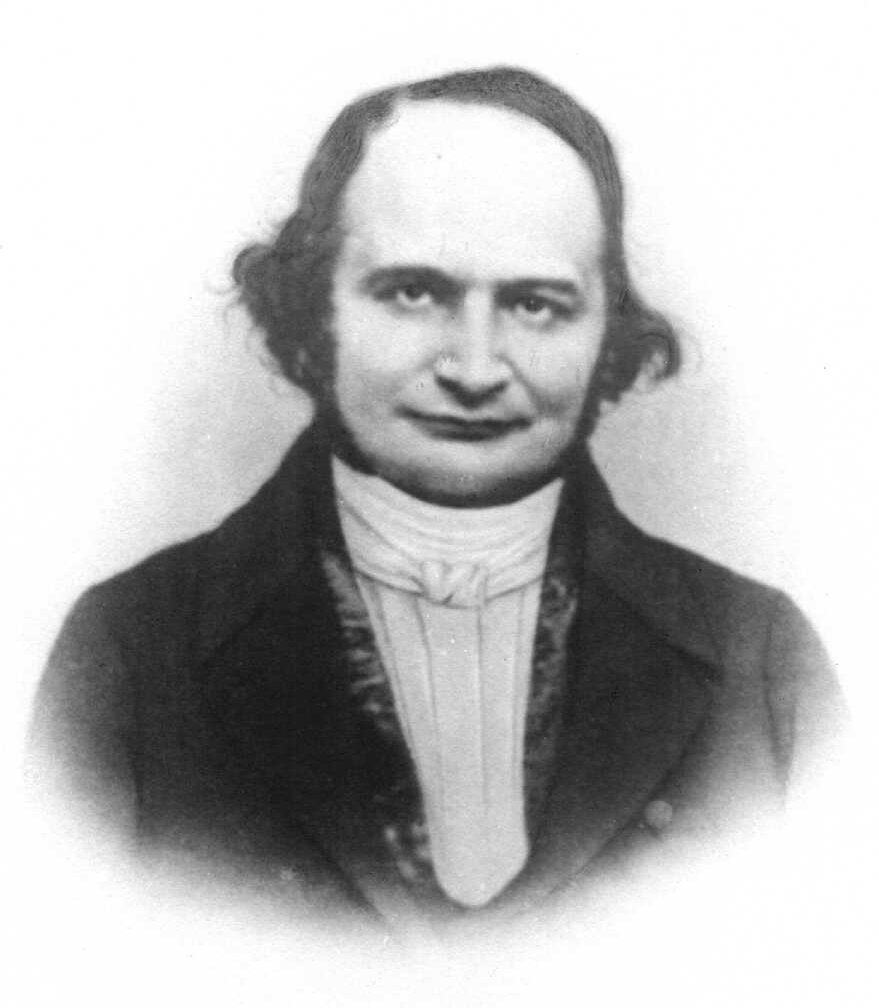
คาร์ล กุสทัฟ ยาค็อพ ยาโคบี

| image = Carl Jacobi.jpg
| birth_place = พ็อทซ์ดัม, ราชอาณาจักรปรัสเซีย
| death_place = เบอร์ลิน, ราชอาณาจักรปรัสเซีย
| residence = ปรัสเซีย
| nationality = เยอรมัน
| field = คณิตศาสตร์
คาร์ล กุสทัฟ ยาค็อพ ยาโคบี () เป็นนักคณิตศาสตร์ชาวเยอรมัน เกิดเมื่อวันที่ 10 ธันวาคม ค.ศ. 1804 เขาเป็นผู้คิดค้นฟังก์ชันอิลลิปติก (elliptic function) สมการเชิงอนุพันธ์ และทฤษฎีจำนวน การอลุส กุสตาวุส ยากอบุส ยากอบี () เป็นอีกชื่อหนึ่งในหนังสือที่เขาเขียนเป็นภาษาละติน นอกจากนี้เขายังเป็นนักคณิตศาสตร์ยิวคนแรกที่ได้รับการแต่งตั้งเป็นศาสตราจารย์ที่มหาวิทยาลัยในเยอรมนีอีกด้วย Setting the record straight about Jewish mathematicians in Nazi Germany, Haaretz
== ประวัติ ==
ยาโคบีเกิดในตระกูลชาวยิวอัชเคนาซิในเมืองพ็อทซ์ดัมเมื่อวันที่ 10 ธันวาคม ค.ศ. 1804 เขาเป็นลูกคนที่สองจากในสี่คนของซีม็อน ยาโคบี พี่ชายของเขา โมริทซ์ ฟ็อน ยาโคบี กลายเป็นที่รู้จักในภายหลังในฐานะวิศวกรและนักฟิสิกส์ ในขณะที่เขาเป็นคนแรกที่ได้รับการศึกษาที่บ้าน (home education) โดยเลมัน ลุงของเขาผู้สอนเขาในเรื่อง classical languages and elements of mathematics ในปี ค.ศ. 1816 ยาโคบี อายุ 12 ปี เขาได้เดินทางไปที่ Potsdam Gymnasium ซึ่งเป็นที่ที่นักเรียนเรียนเกี่ยวกับภาษาคลาสสิก ประวัติศาสตร์เยอรมันและคณิตศาสตร์ เนื่องจากยาโคบีได้รับการศึกษาที่ดีจากลุงของเขา ประกอบกับความสามารถพิเศษของตัวเขาเอง หลังจากนั้นไม่ถึงครึ่งปี เขาถูกย้ายไปเป็น senior ตั้งแต่อายุยังน้อย ๆ อย่างไรก็ตาม มหาวิทยาลัยไม่สามารถรับนักเรียนที่อายุต่ำกว่า 16 ปีอย่างเขาเข้ามาเรียนได้ เขาจึงต้องอยู่ในชั้นเรียนนั้นจนกระทั่ง ค.ศ. 1821 เขาใช้เวลานี้ในการพัฒนาความรู้ของเขา และแสดงความสนใจในทุก ๆ วิชา รวมทั้งภาษาละตินและภาษากรีก ประวัติศาสตร์ และคณิตศาสตร์ ในช่วงเวลานี้เป็นช่วงเวลาแรก ๆ ที่เขาพยายามในการแก้สมการพหุนามเอกพันธุ์หลายตัวแปร (quantic) โดยใช้กรณฑ์อันดับสอง (radicals)
ในปี ค.ศ. 1821 ยาโคบีได้ไปเรียนที่มหาวิทยาลัยเบอร์ลิน ซึ่งเป็นที่แรกที่เขาให้ความสนใจกับการเรียนภาษาศาสตร์และคณิตศาสตร์ ยาโคบีไม่ได้ให้ความสนใจในวิชาคณิตศาสตร์มากนักในการเรียนอยู่ที่นี่ เนื่องจากคณิตศาสตร์ในประเทศเยอรมนีขณะนั้นอยู่ในระดับต่ำ ซึ่งเป็นพื้นฐานสำหรับเขามากเกินไป อย่างไรก็ตามเขายังคงศึกษาผลงานของออยเลอร์, ลากร็องฌ์ และลาปลัสด้วยตนเองอยู่ ในปี ค.ศ. 1823 เขาจำเป็นต้องตัดสินใจระหว่างความสนใจของเขาในการแข่งขัน หรือเลือกที่จะทุ่มเทความสนใจทั้งหมดให้กับคณิตศาสตร์ ในปีเดียวกันนี้ เขาก็มีสิทธิเข้าสอนในโรงเรียนมัธยมและได้รับการเสนอตำแหน่งที่ Joachimsthal Gymnasium ในกรุงเบอร์ลิน แต่เขาตัดสินใจที่จะทำงานต่อไปในมหาวิทยาลัยอยู่ ในปี ค.ศ. 1825 เขาได้รับปริญญาดุษฎีบัณฑิต และมีผลงานวิจัยเกี่ยวกับการแยกเศษส่วนออกเป็นเศษส่วนย่อย (The partial fraction decomposition of rational fractions) และเขาได้ทำงานวิจัยทันทีหลังจากเรียนจบปริญญาเอก (Habilitation) ในเวลาเดียวกันเขาก็เปลี่ยนมานับถือศาสนาคริสต์ ตอนนี้เขามีคุณสมบัติเพียงพอเพื่อสอนในระดับมหาวิทยาลัยแล้ว ซึ่งทำให้เขาได้เข้าบรรยายเรื่องทฤษฎีเส้นโค้งและพื้นผิว (Theory of curves and surfaces) ที่มหาวิทยาลัยเบอร์ลิน ในวัย 21 ปีเท่านั้น
ในปี ค.ศ. 1827 เขาได้รับตำแหน่งเป็นศาสตราจารย์ และในปี ค.ศ. 1829 ยังดำรงตำแหน่งศาสตราจารย์คณิตศาสตร์ที่มหาวิทยาลัยเคอนิชส์แบร์คจนถึง ค.ศ. 1842 ยาโคบีทำงานหนักมากเกินไป ทำให้ในปี ค.ศ. 1843 เขาจึงเดินทางไปพักผ่อนที่ประเทศอิตาลีเพื่อฟื้นฟูสุขภาพ เมื่อเขากลับมาเขาย้ายไปอยู่เบอร์ลินซึ่งเขาอาศัยอยู่ในฐานะผู้รับบำนาญหลวงจนกระทั่งเสียชีวิต ยาโคบีเสียชีวิตในปี ค.ศ. 1851 จากการติดเชื้อไข้ทรพิษ หลุมฝังศพของเขาถูกเก็บรักษาไว้ที่สุสาน Friedhof I der Dreifaltigkeits-Kirchengemeinde ในย่านคร็อยทซ์แบร์คของเบอร์ลิน
== อ้างอิง ==
หมวดหมู่:บุคคลที่เกิดในปี พ.ศ. 2347
หมวดหมู่:บุคคลที่เสียชีวิตในปี พ.ศ. 2394
หมวดหมู่:บุคคลจากพ็อทซ์ดัม
หมวดหมู่:นักคณิตศาสตร์ชาวเยอรมัน
หมวดหมู่:เสียชีวิตจากฝีดาษ
หมวดหมู่:ชาวเยอรมันเชื้อสายยิว
หมวดหมู่:ศิษย์เก่าจากมหาวิทยาลัยฮุมบ็อลท์แห่งเบอร์ลิน
หมวดหมู่:บุคคลจากมหาวิทยาลัยฮุมบ็อลท์แห่งเบอร์ลิน
หมวดหมู่:บุคคลจากมหาวิทยาลัยเคอนิชส์แบร์ค